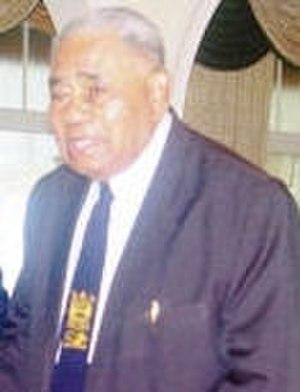
Ratu Josefa Iloilo ou Josefa Iloilovatu Uluivuda, né le 29 décembre 1920 à Vuda et mort le 6 février 2011, est un homme d'État. Il fut président de la République des îles Fidji de juillet 2000 à juillet 2009. Il porte le titre traditionnel de Tui Vuda du district de Vuda.